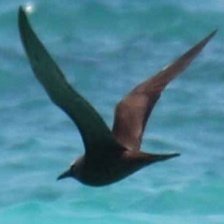
Species: BROWN NOODY
Scientific name: ANOUS STOLIDUS